Soul music

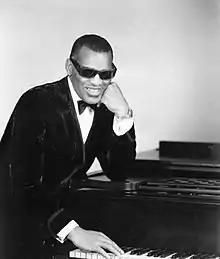
Ray Charles pioneered the soul music genre during the 1950s by combining blues, rhythm and blues, and gospel styles.

Soul music has its roots in traditional African-American gospel music and rhythm and blues and as the hybridization of their respective religious and secular styles – in both lyrical content and instrumentation – that began in the 1950s. The term "soul" had been used among African-American musicians to emphasize the feeling of being an African-American in the United States. According to musicologist Barry Hansen,Though this hybrid produced a clutch of hits in the R&B market in the early 1950s, only the most adventurous white fans felt its impact at the time; the rest had to wait for the coming of soul music in the 1960s to feel the rush of rock and roll sung gospel-style.